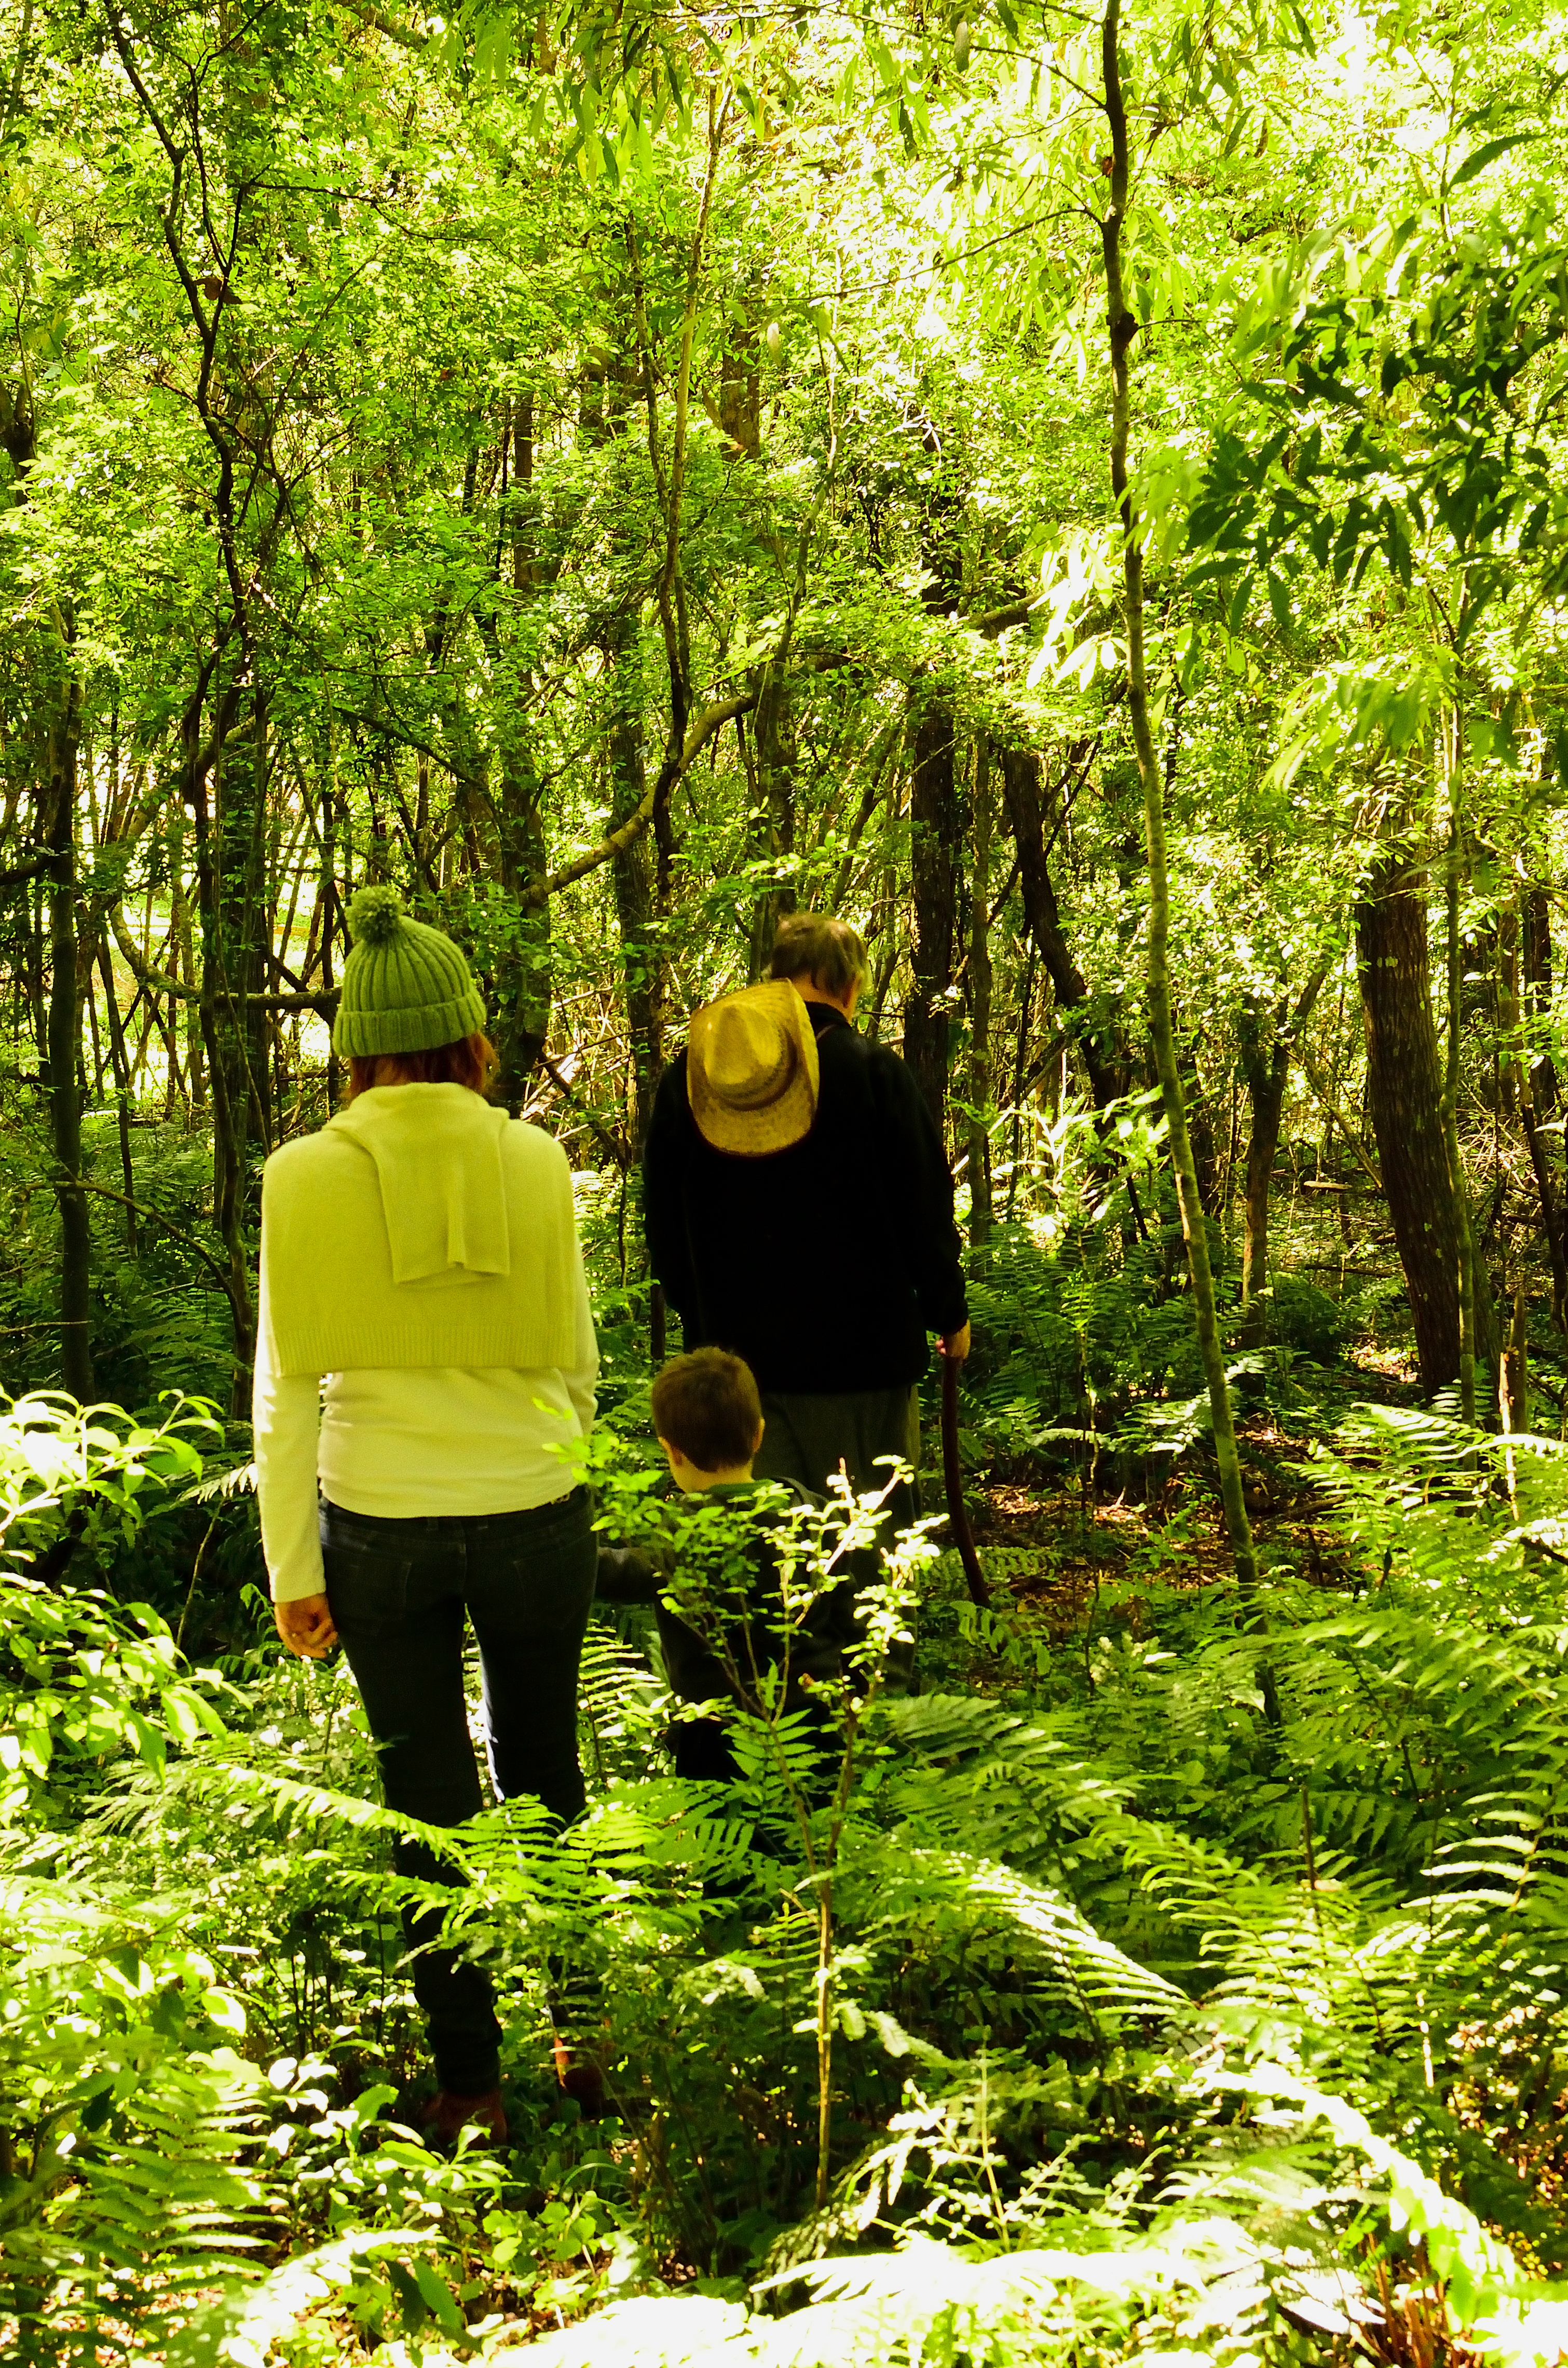
tree, nature, forest, wilderness, plant, sunlight, leaf, flower, green, jungle, autumn, botany, garden, flora, rainforest, paseo, verde, woodland, misiones, selva, trilha, sendero, selvamisionera, habitat, ecosystem, old growth forest, natural environment, woody plant